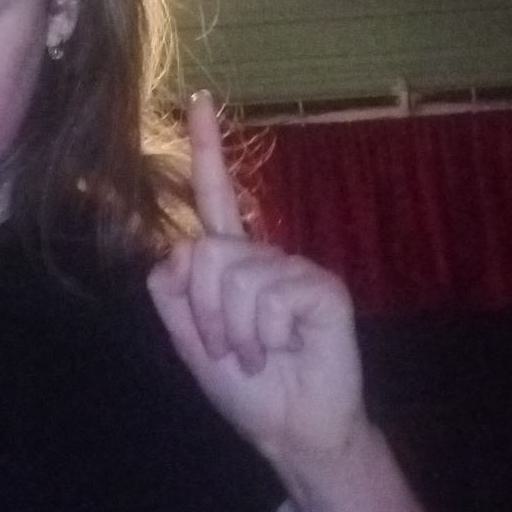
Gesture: one